Ten Little Fingers and Ten Little Toes

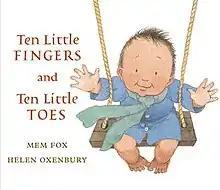

Ten Little Fingers and Ten Little Toes is a 2008 children's picture book by Mem Fox and Helen Oxenbury. It is about babies, who, although they are from around the world, all share the common trait of having the same number of digits.